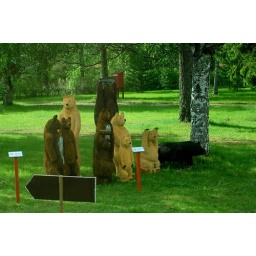
Family of bears near the station in Vaala. Through a traincar window again.